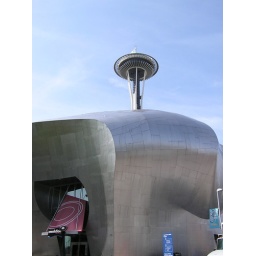
The odd building in the fore ground is the Experience Music Project &amp;amp; Sci Fi Museum